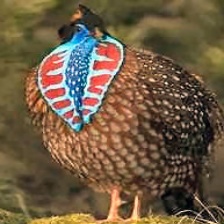
Species: CABOTS TRAGOPAN
Scientific name: TRAGOPAN CABOTI